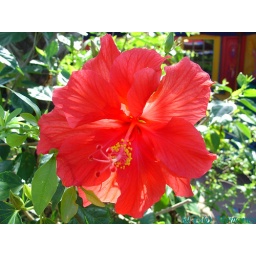
A beautiful red flower near Pizzafari.